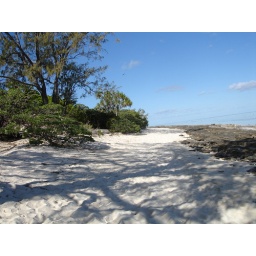
The beach in front of the director's house where we stayed.